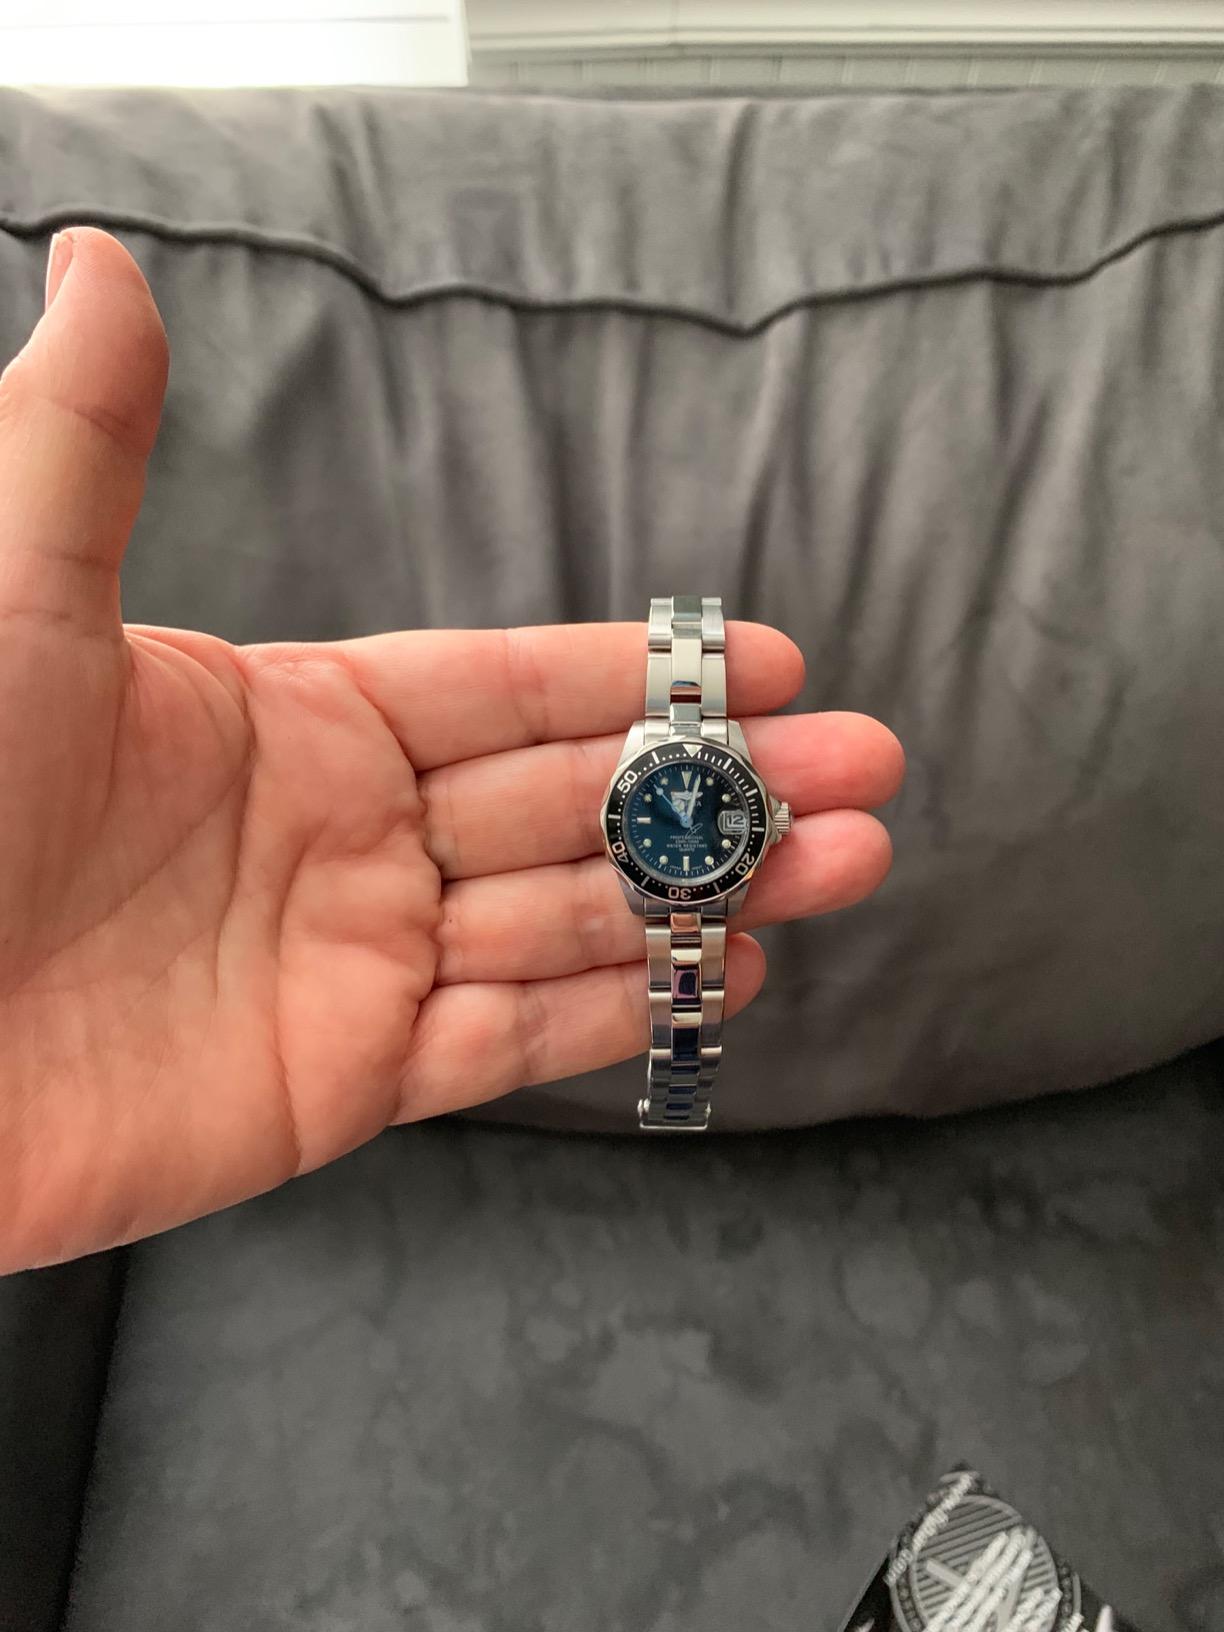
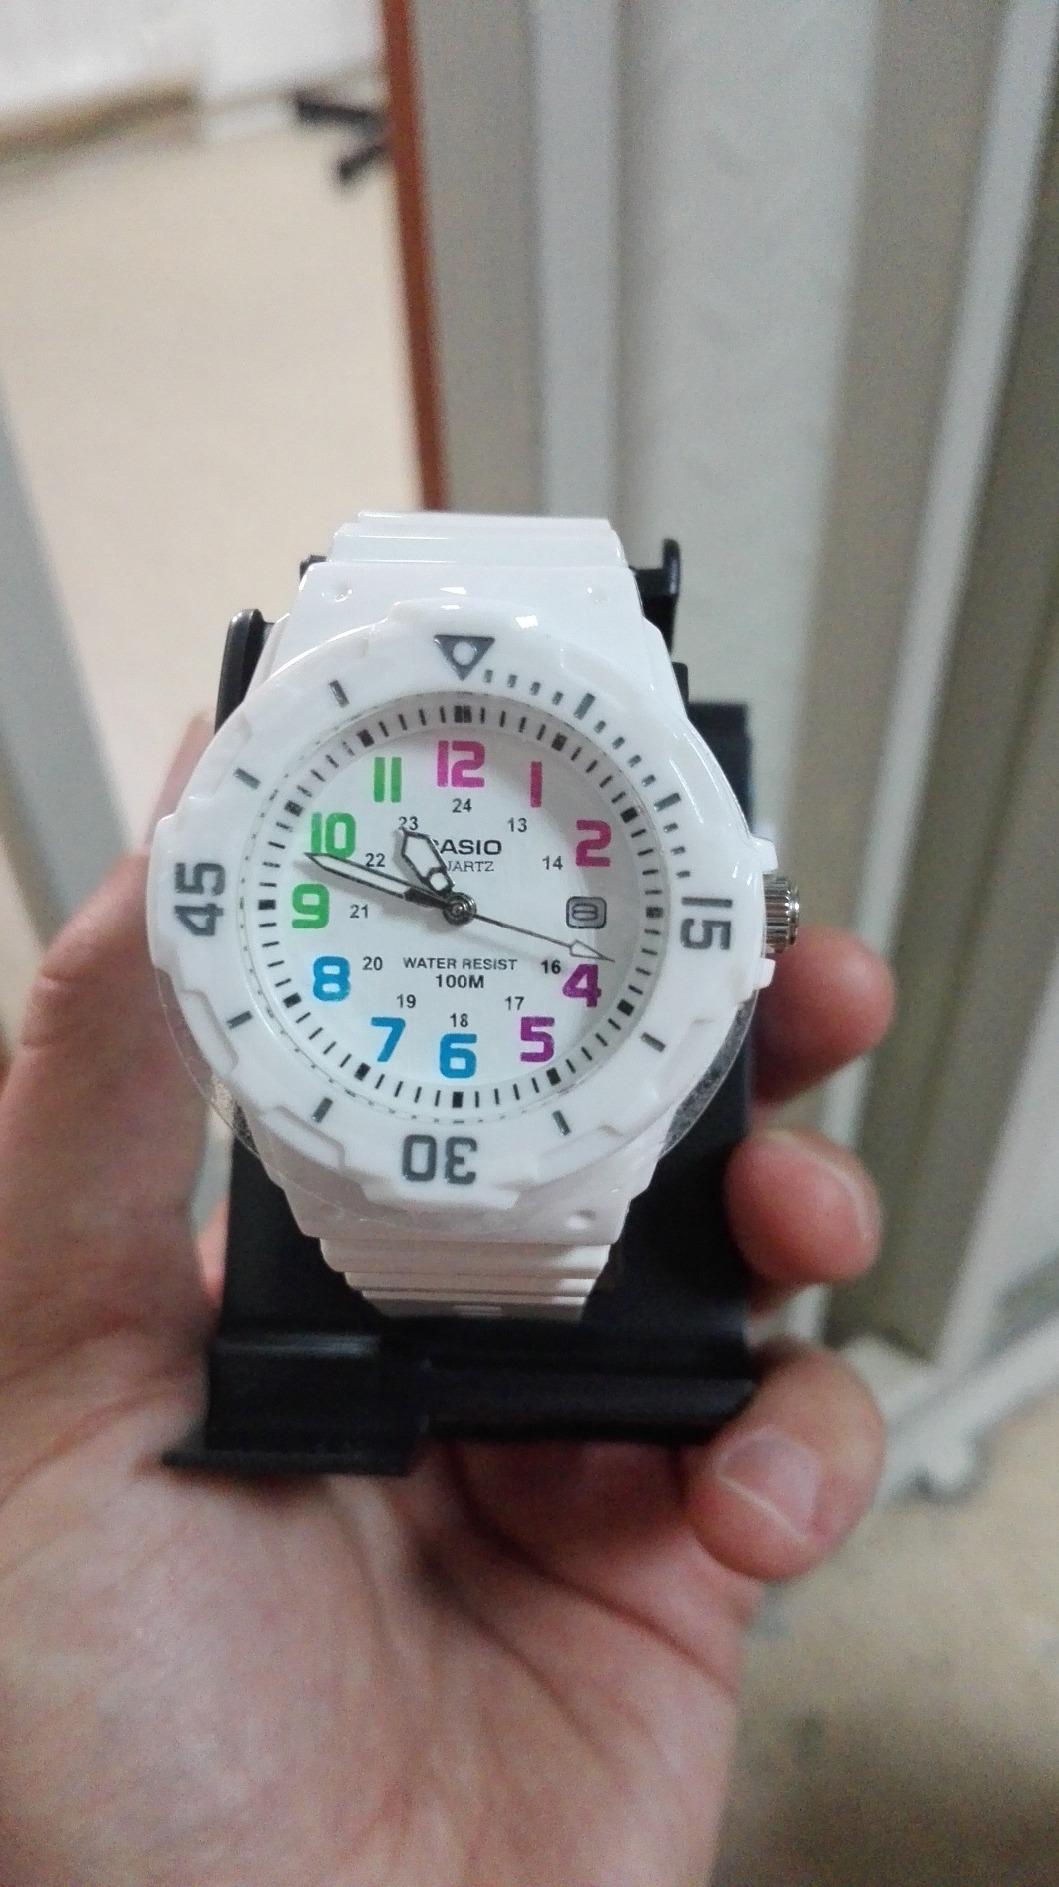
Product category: accessories_watch
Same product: no